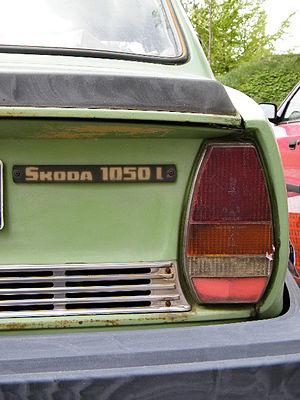
La Škoda 105 est l'une des appellations de la Škoda type 742, modèle automobile conçu et fabriqué par le constructeur tchécoslovaque Škoda Auto entre 1976 et 1988. La Škoda type 742 a été la dernière voiture à moteur arrière proposée par Škoda.